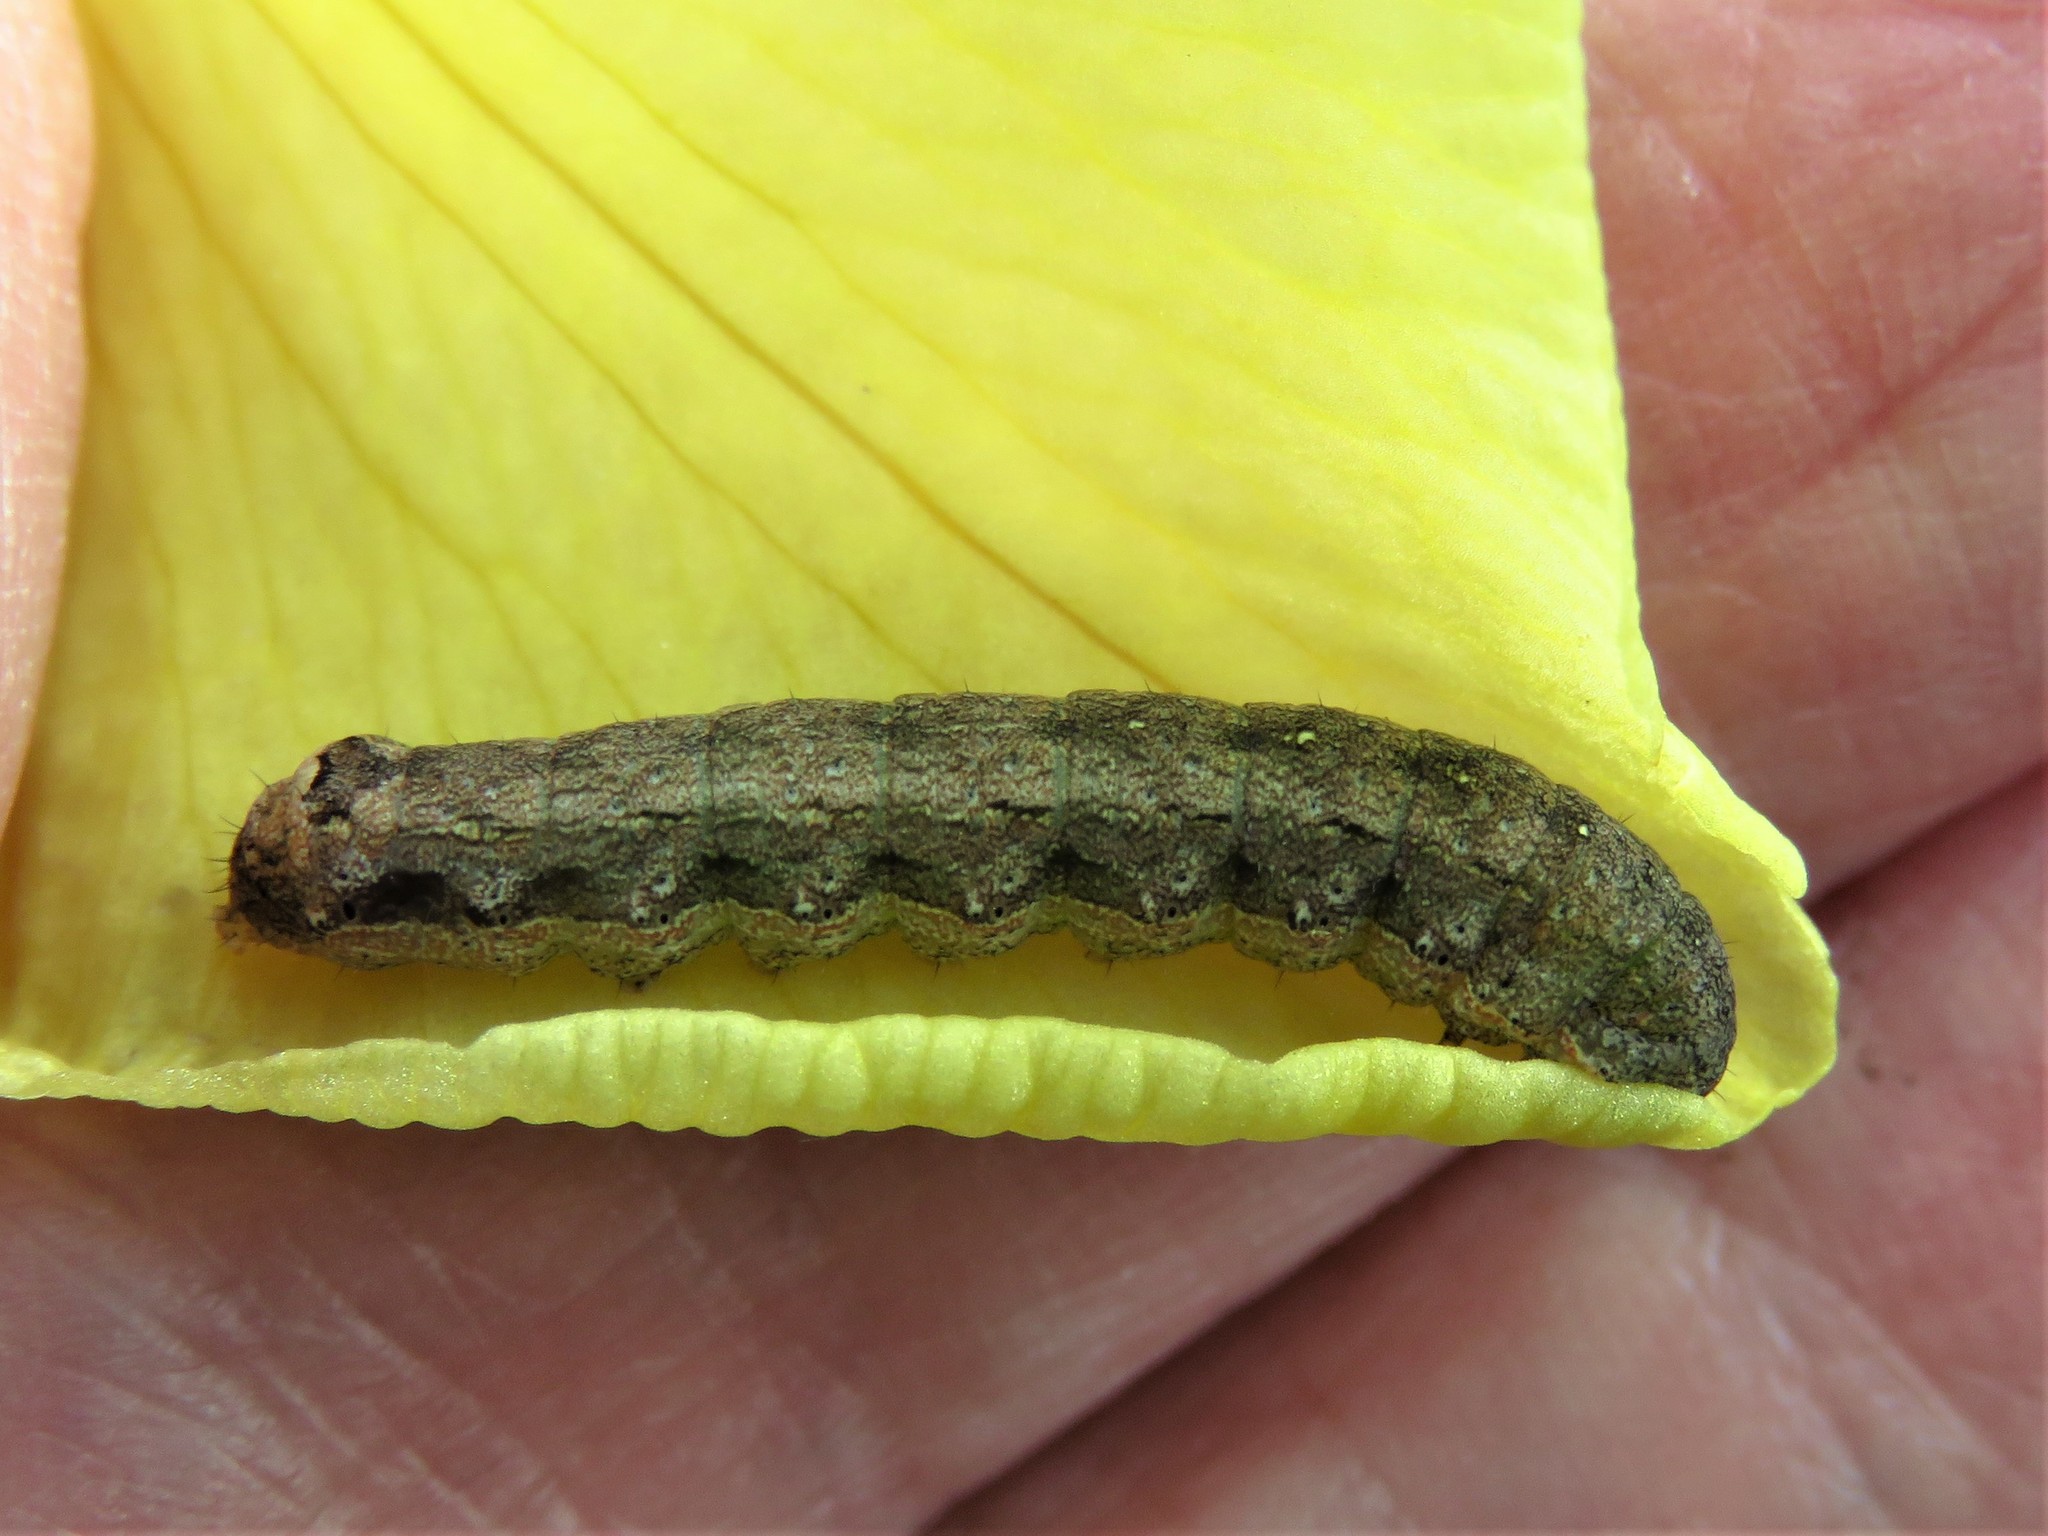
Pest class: cutworms